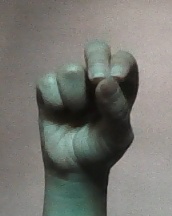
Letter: gaaf